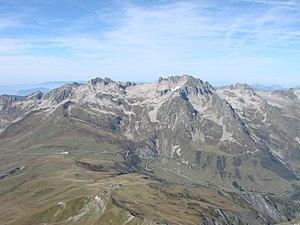
Le col de la Madeleine et le Grand Pic de la Lauzière depuis le sommet du Cheval Noir / Savoie / France
Le Cheval Noir est un sommet français du massif de la Vanoise, dominant le côté est du col de la Madeleine face au massif de la Lauzière.